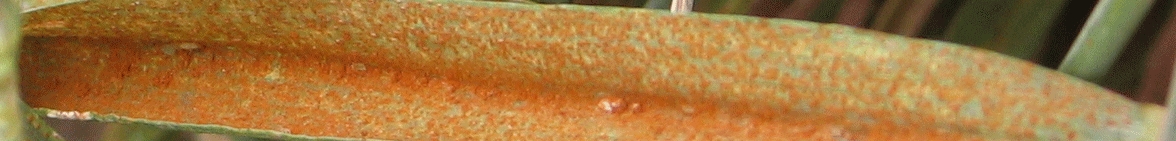
Label: Wheat___Brown_Rust